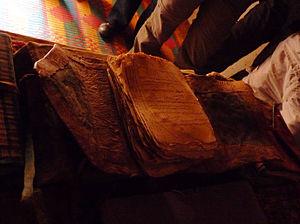
Manuscrit ancien dans la bibliothèque Hamoni de Chinguetti (Mauritanie)
Le regard des religions sur l'homosexualité varie en fonction de la dénomination religieuse et des époques. Historiquement, plusieurs religions portent un regard négatif sur l'homosexualité, voire la condamnent. C'est généralement le cas de l'islam, du christianisme et du judaïsme. Les personnes homosexuelles ont subi et subissent encore des discriminations voire des persécutions de la part d'autorités religieuses ou sous des motifs religieux.